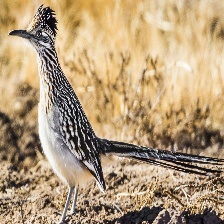
Species: ROADRUNNER
Scientific name: GEOCOCCYX